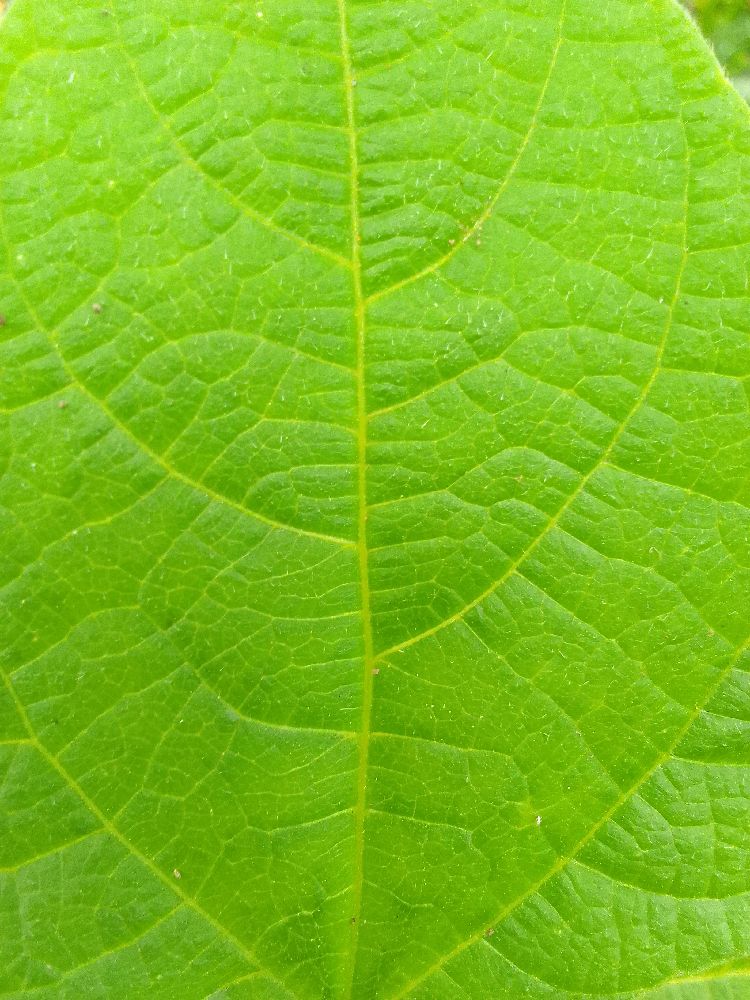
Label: healthy